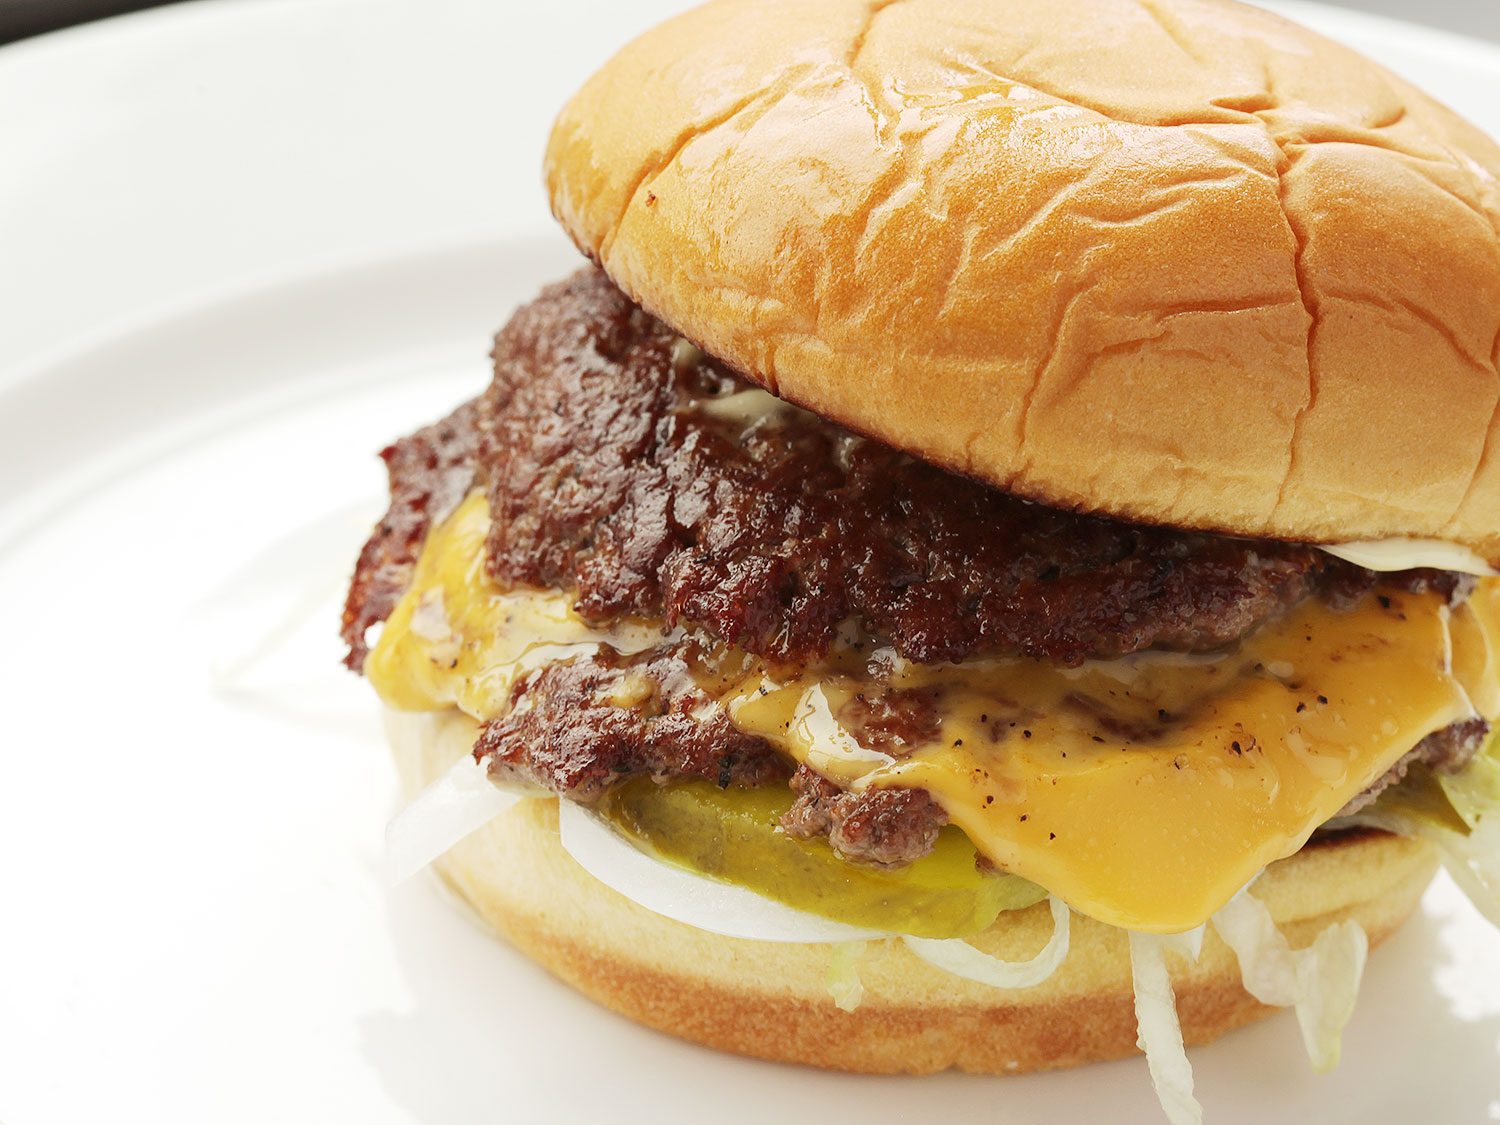
Dish: burger